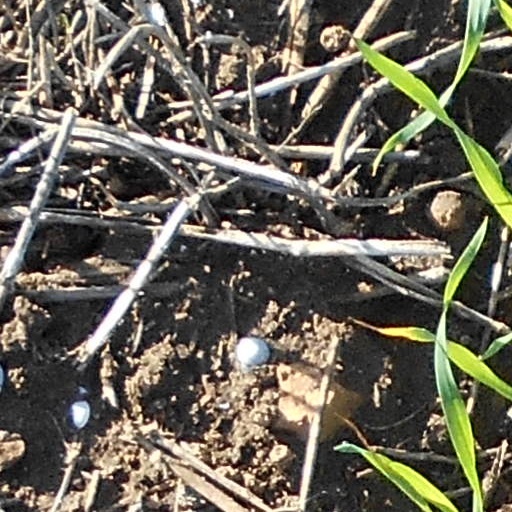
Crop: wheat